Pinewoods Camp

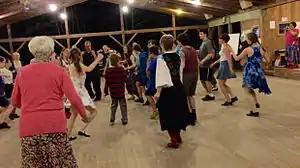
Romanian dance instructors Sonia Dion and Cristian Florescu review a dance in pavilion C# during the Folk Arts Center of New England session in 2015.

Each summer, Pinewoods Camp hosts over a dozen sessions, some of which are a week long, and others of which take place over a weekend. Each session features music and dancing educational programs for adults and is run by one of five Program Providers: